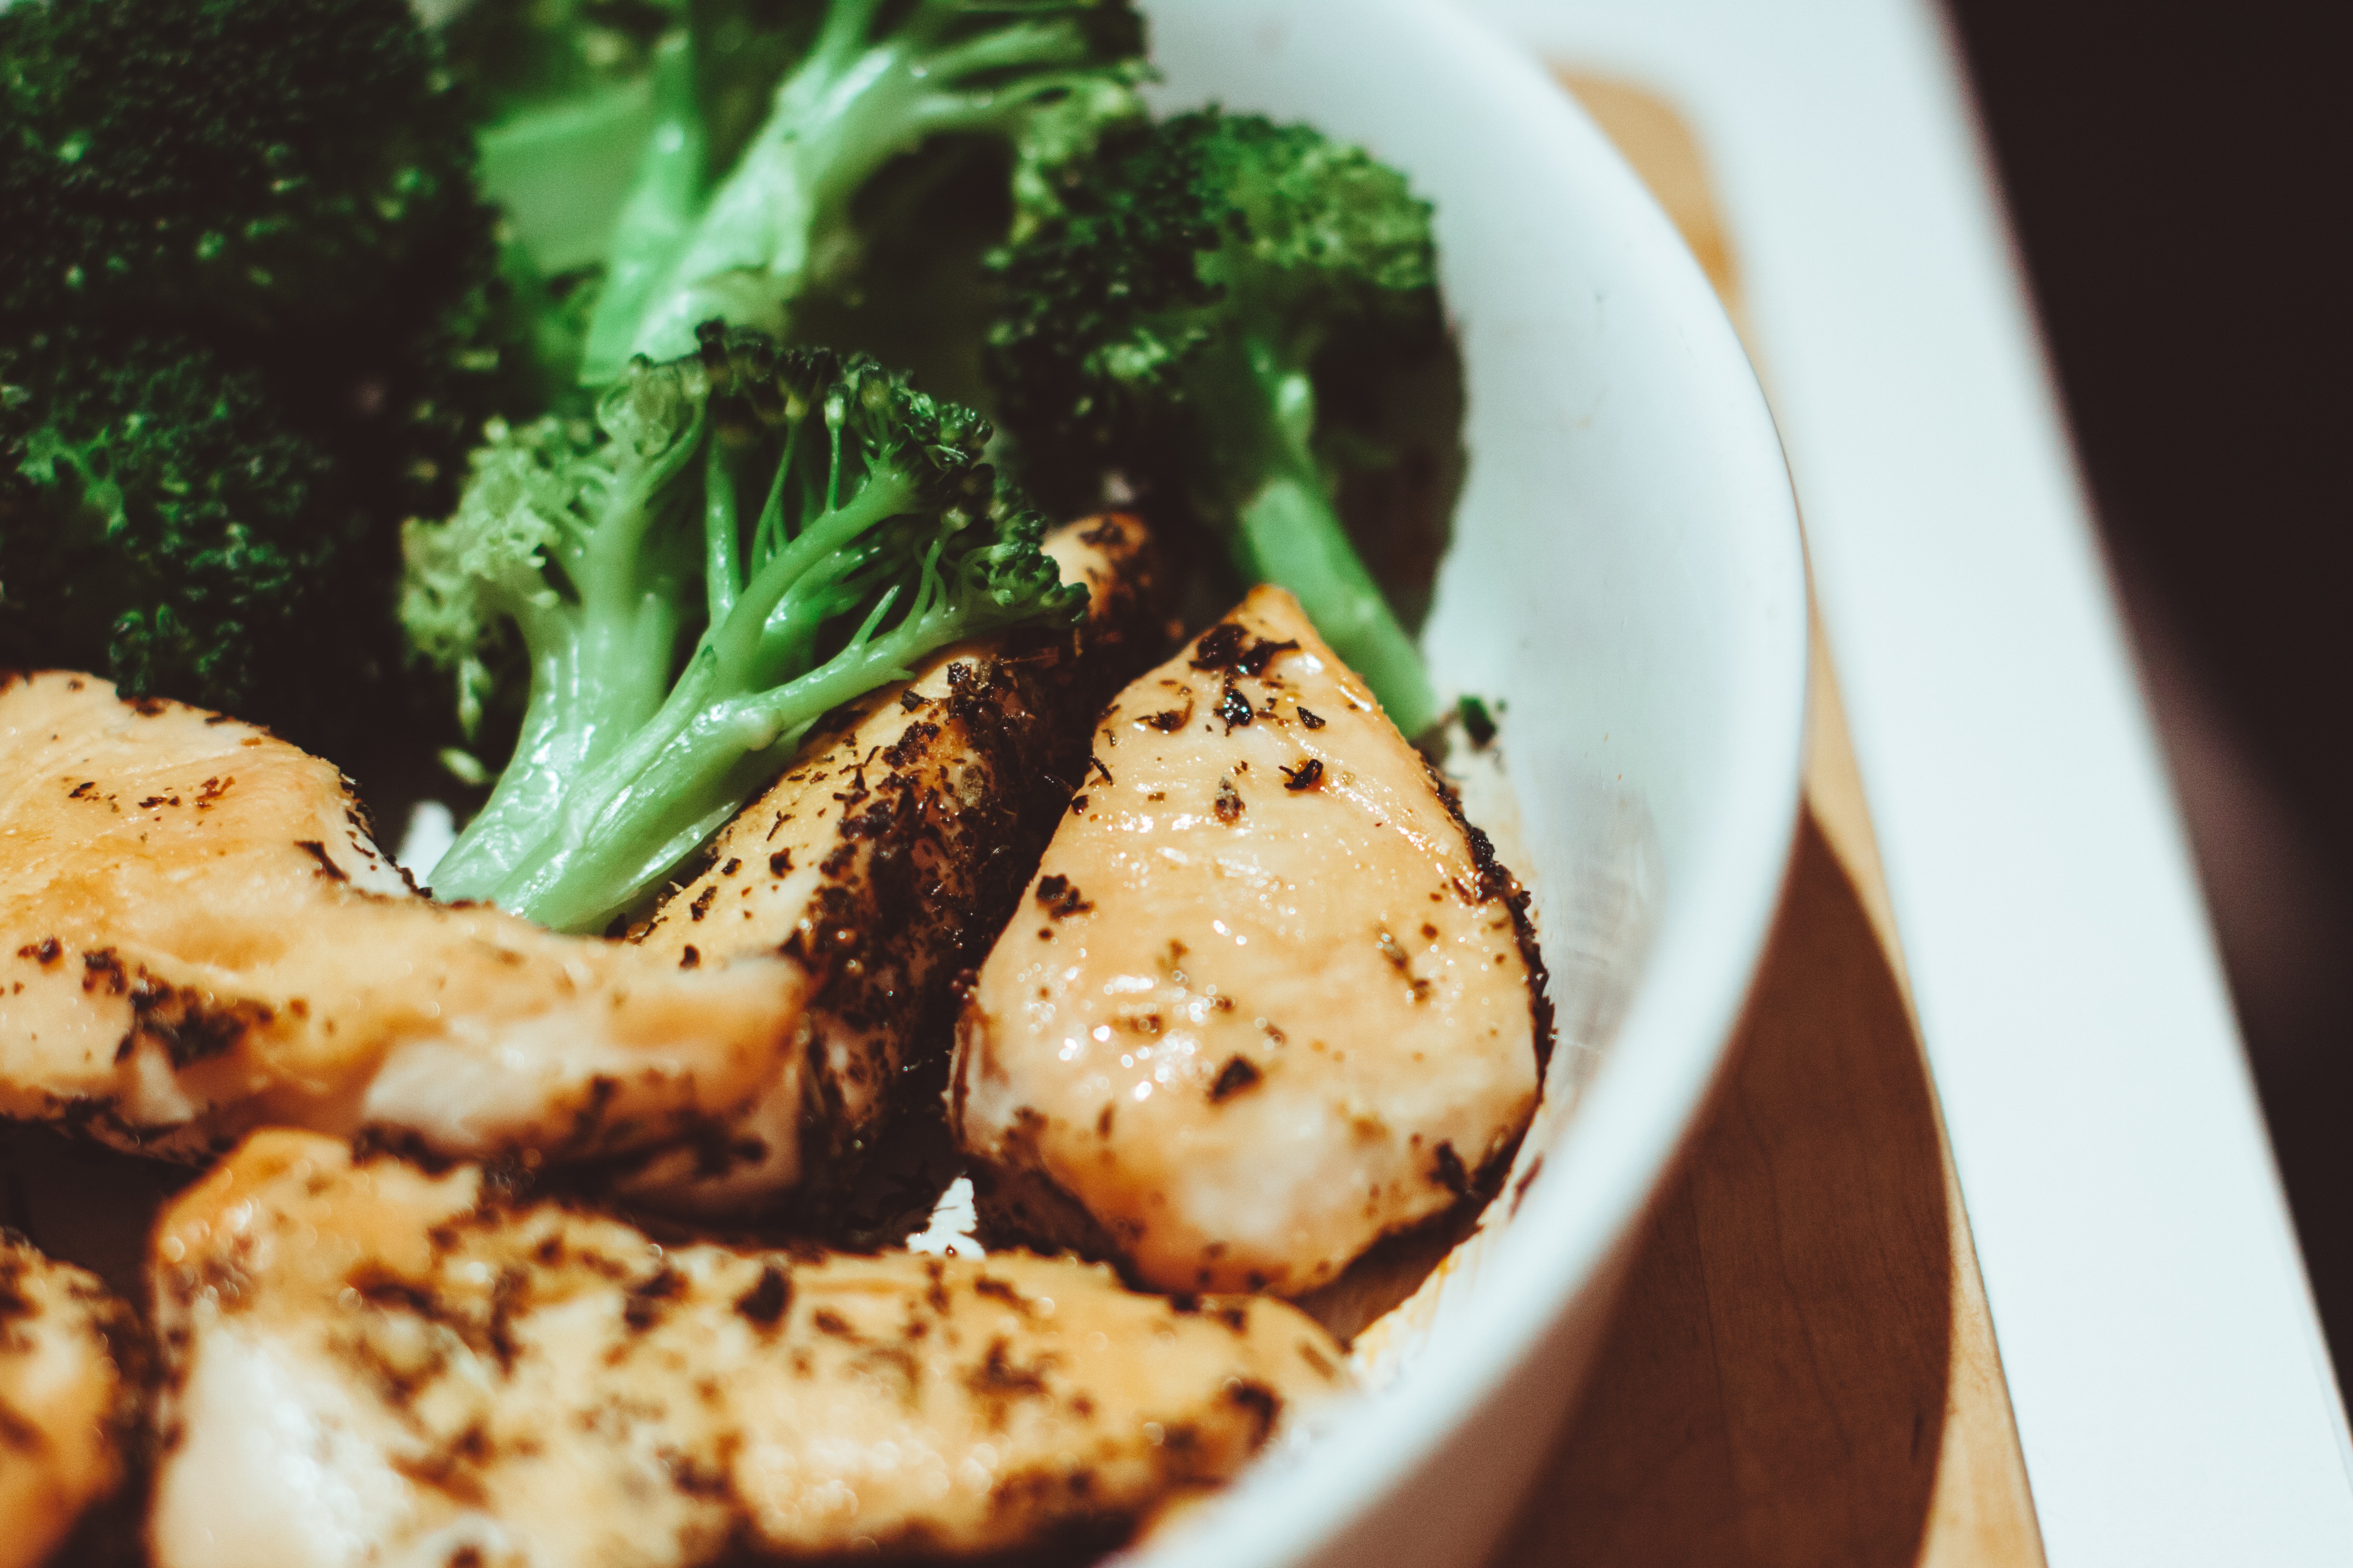
dish, meal, food, green, produce, vegetable, seafood, fish, healthy, meat, lunch, cuisine, homemade, chicken, broccoli, dinner, vegetarian food